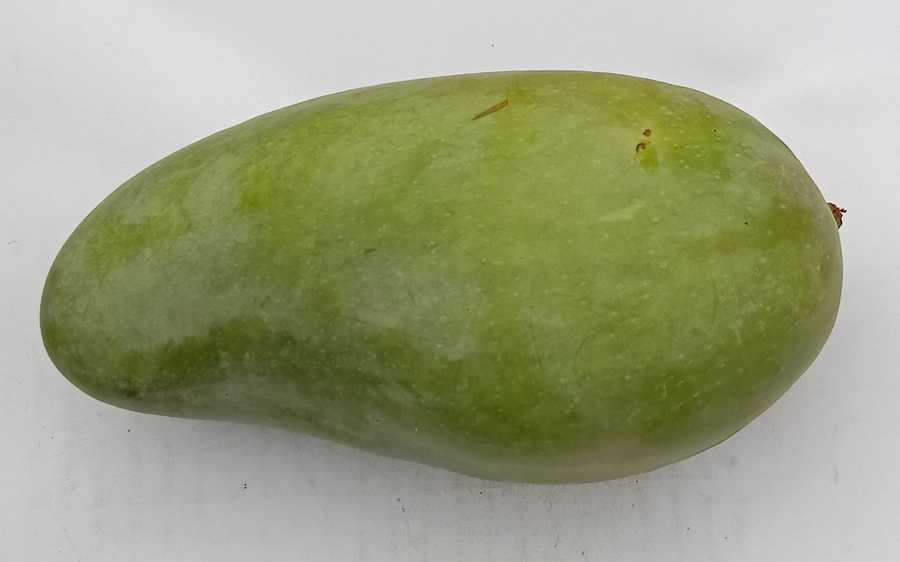
Mango variety: Sindhri